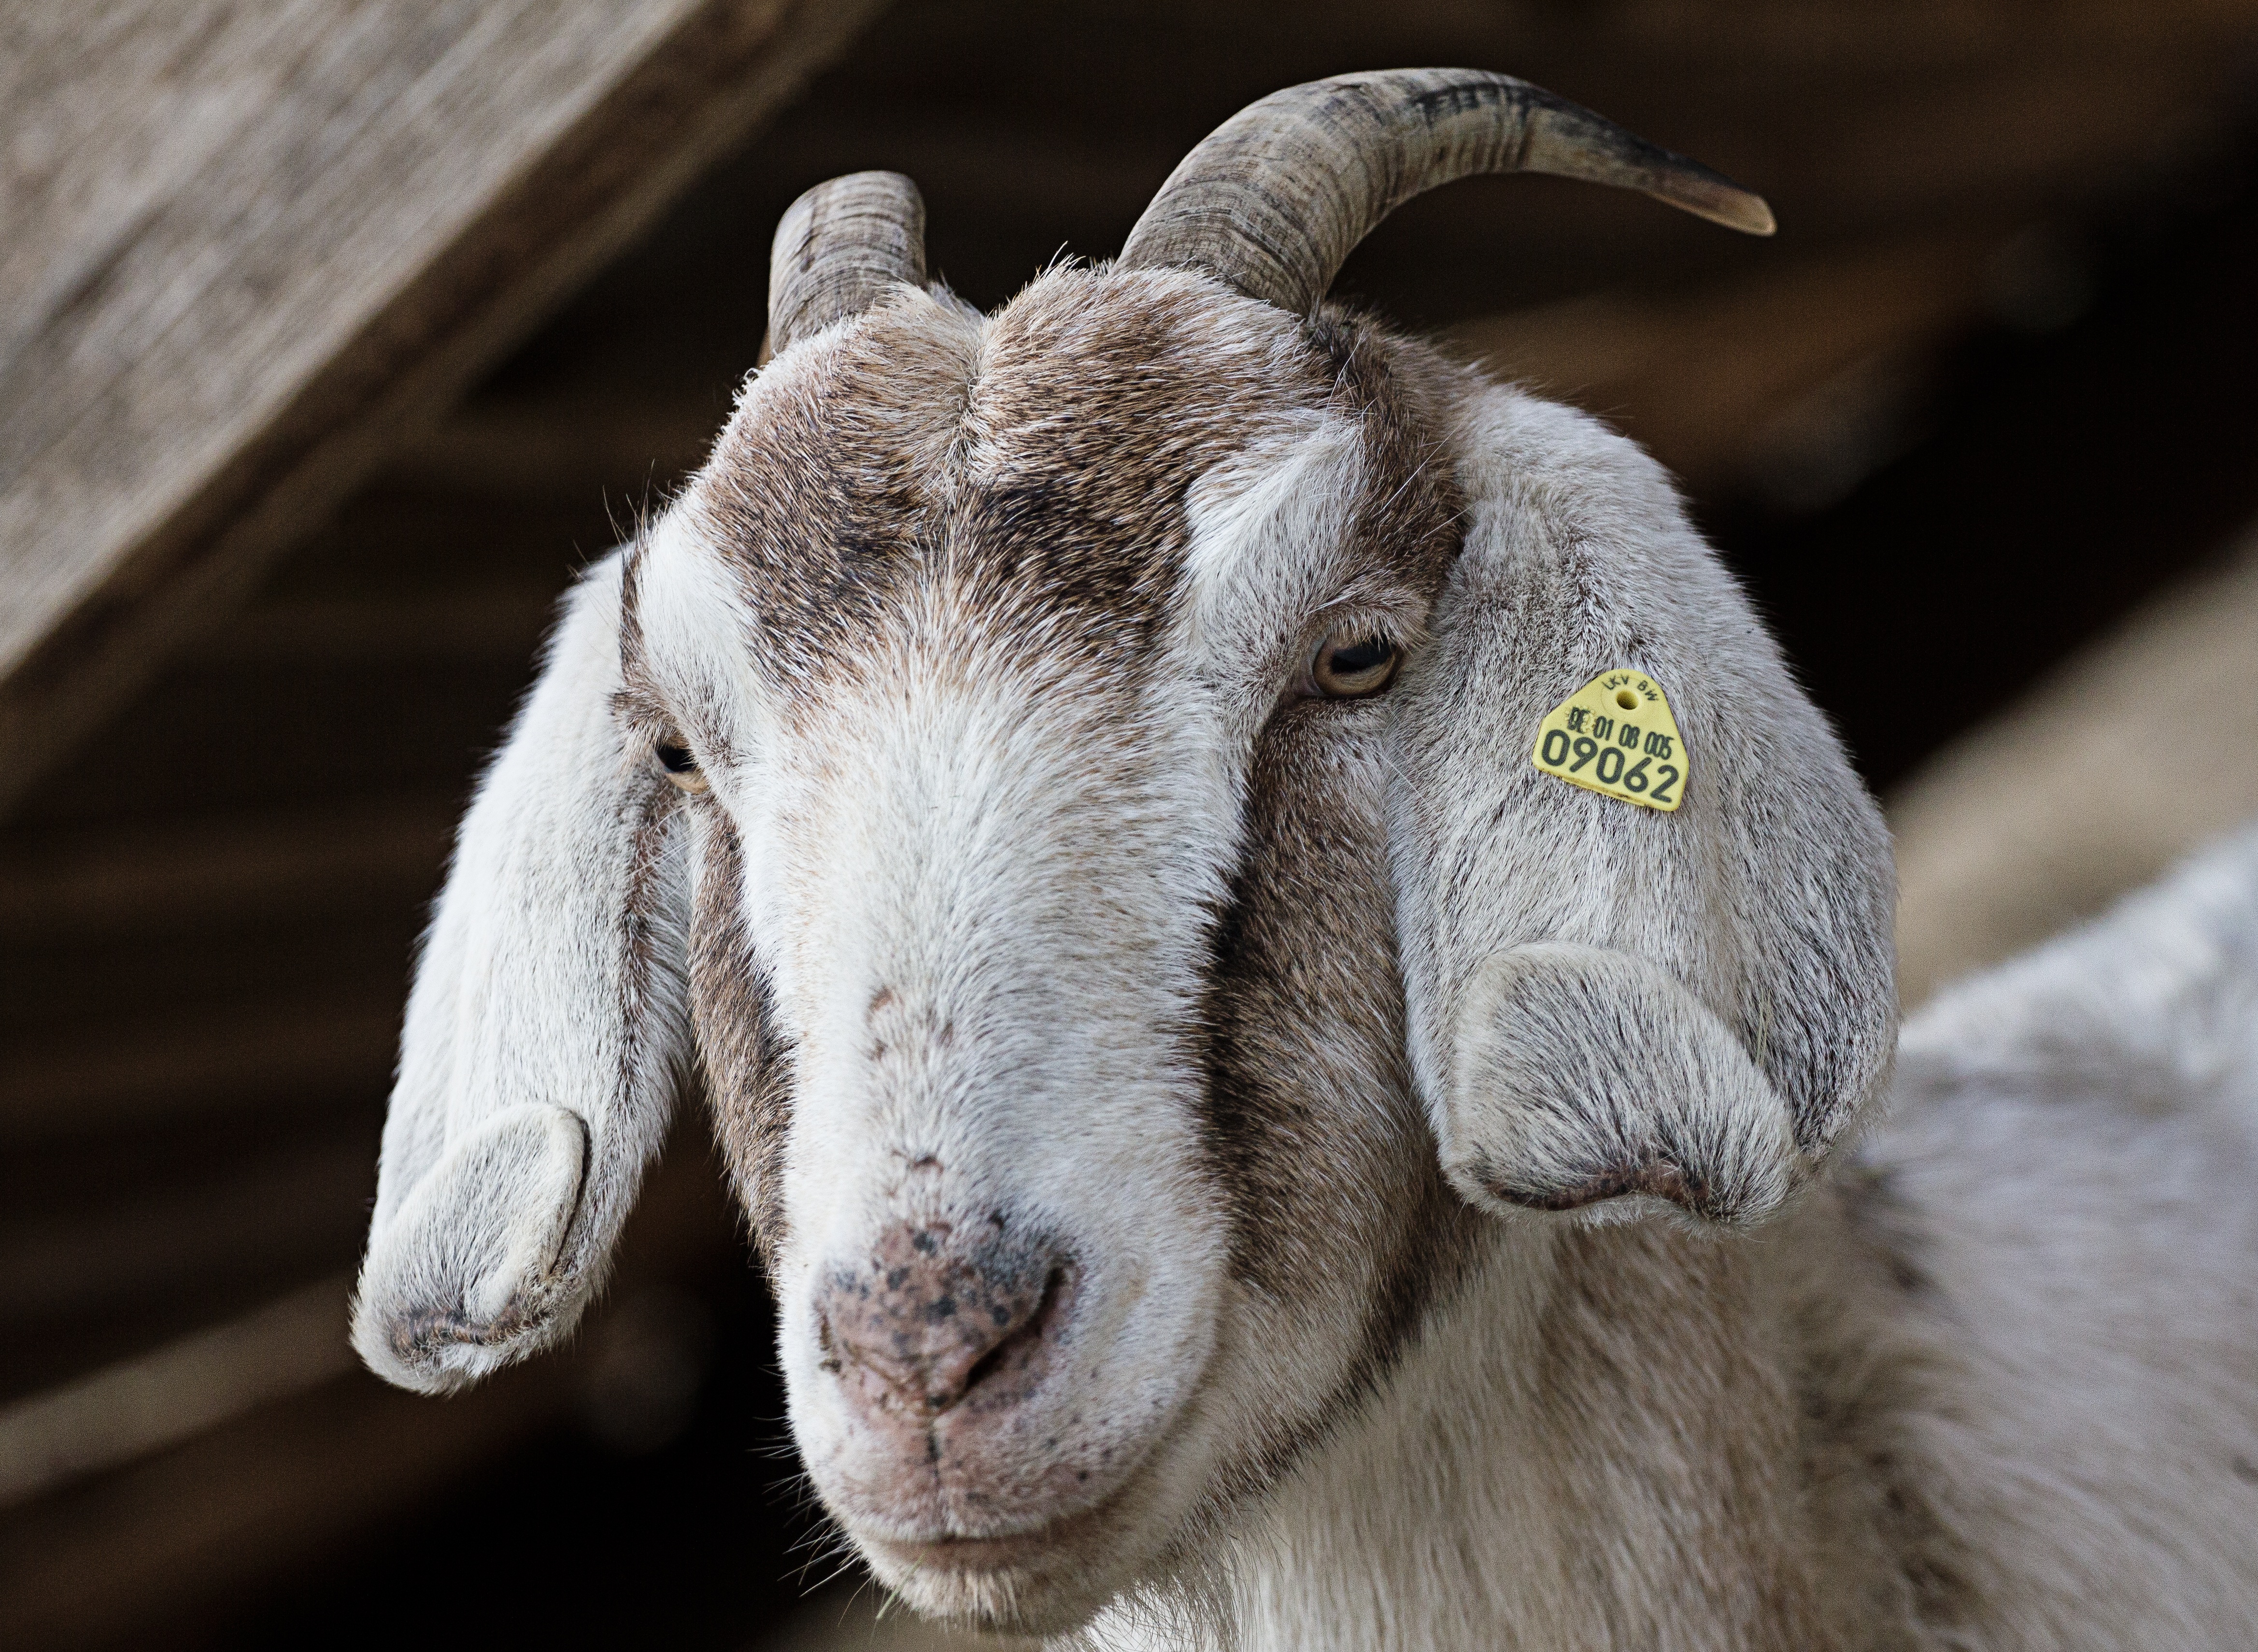
nature, goat, horn, pet, sheep, mammal, fauna, close up, goats, mammals, vertebrate, sheeps, animal world, bighorn, barbary sheep, cow goat family, goat antelope